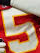
Number: 5